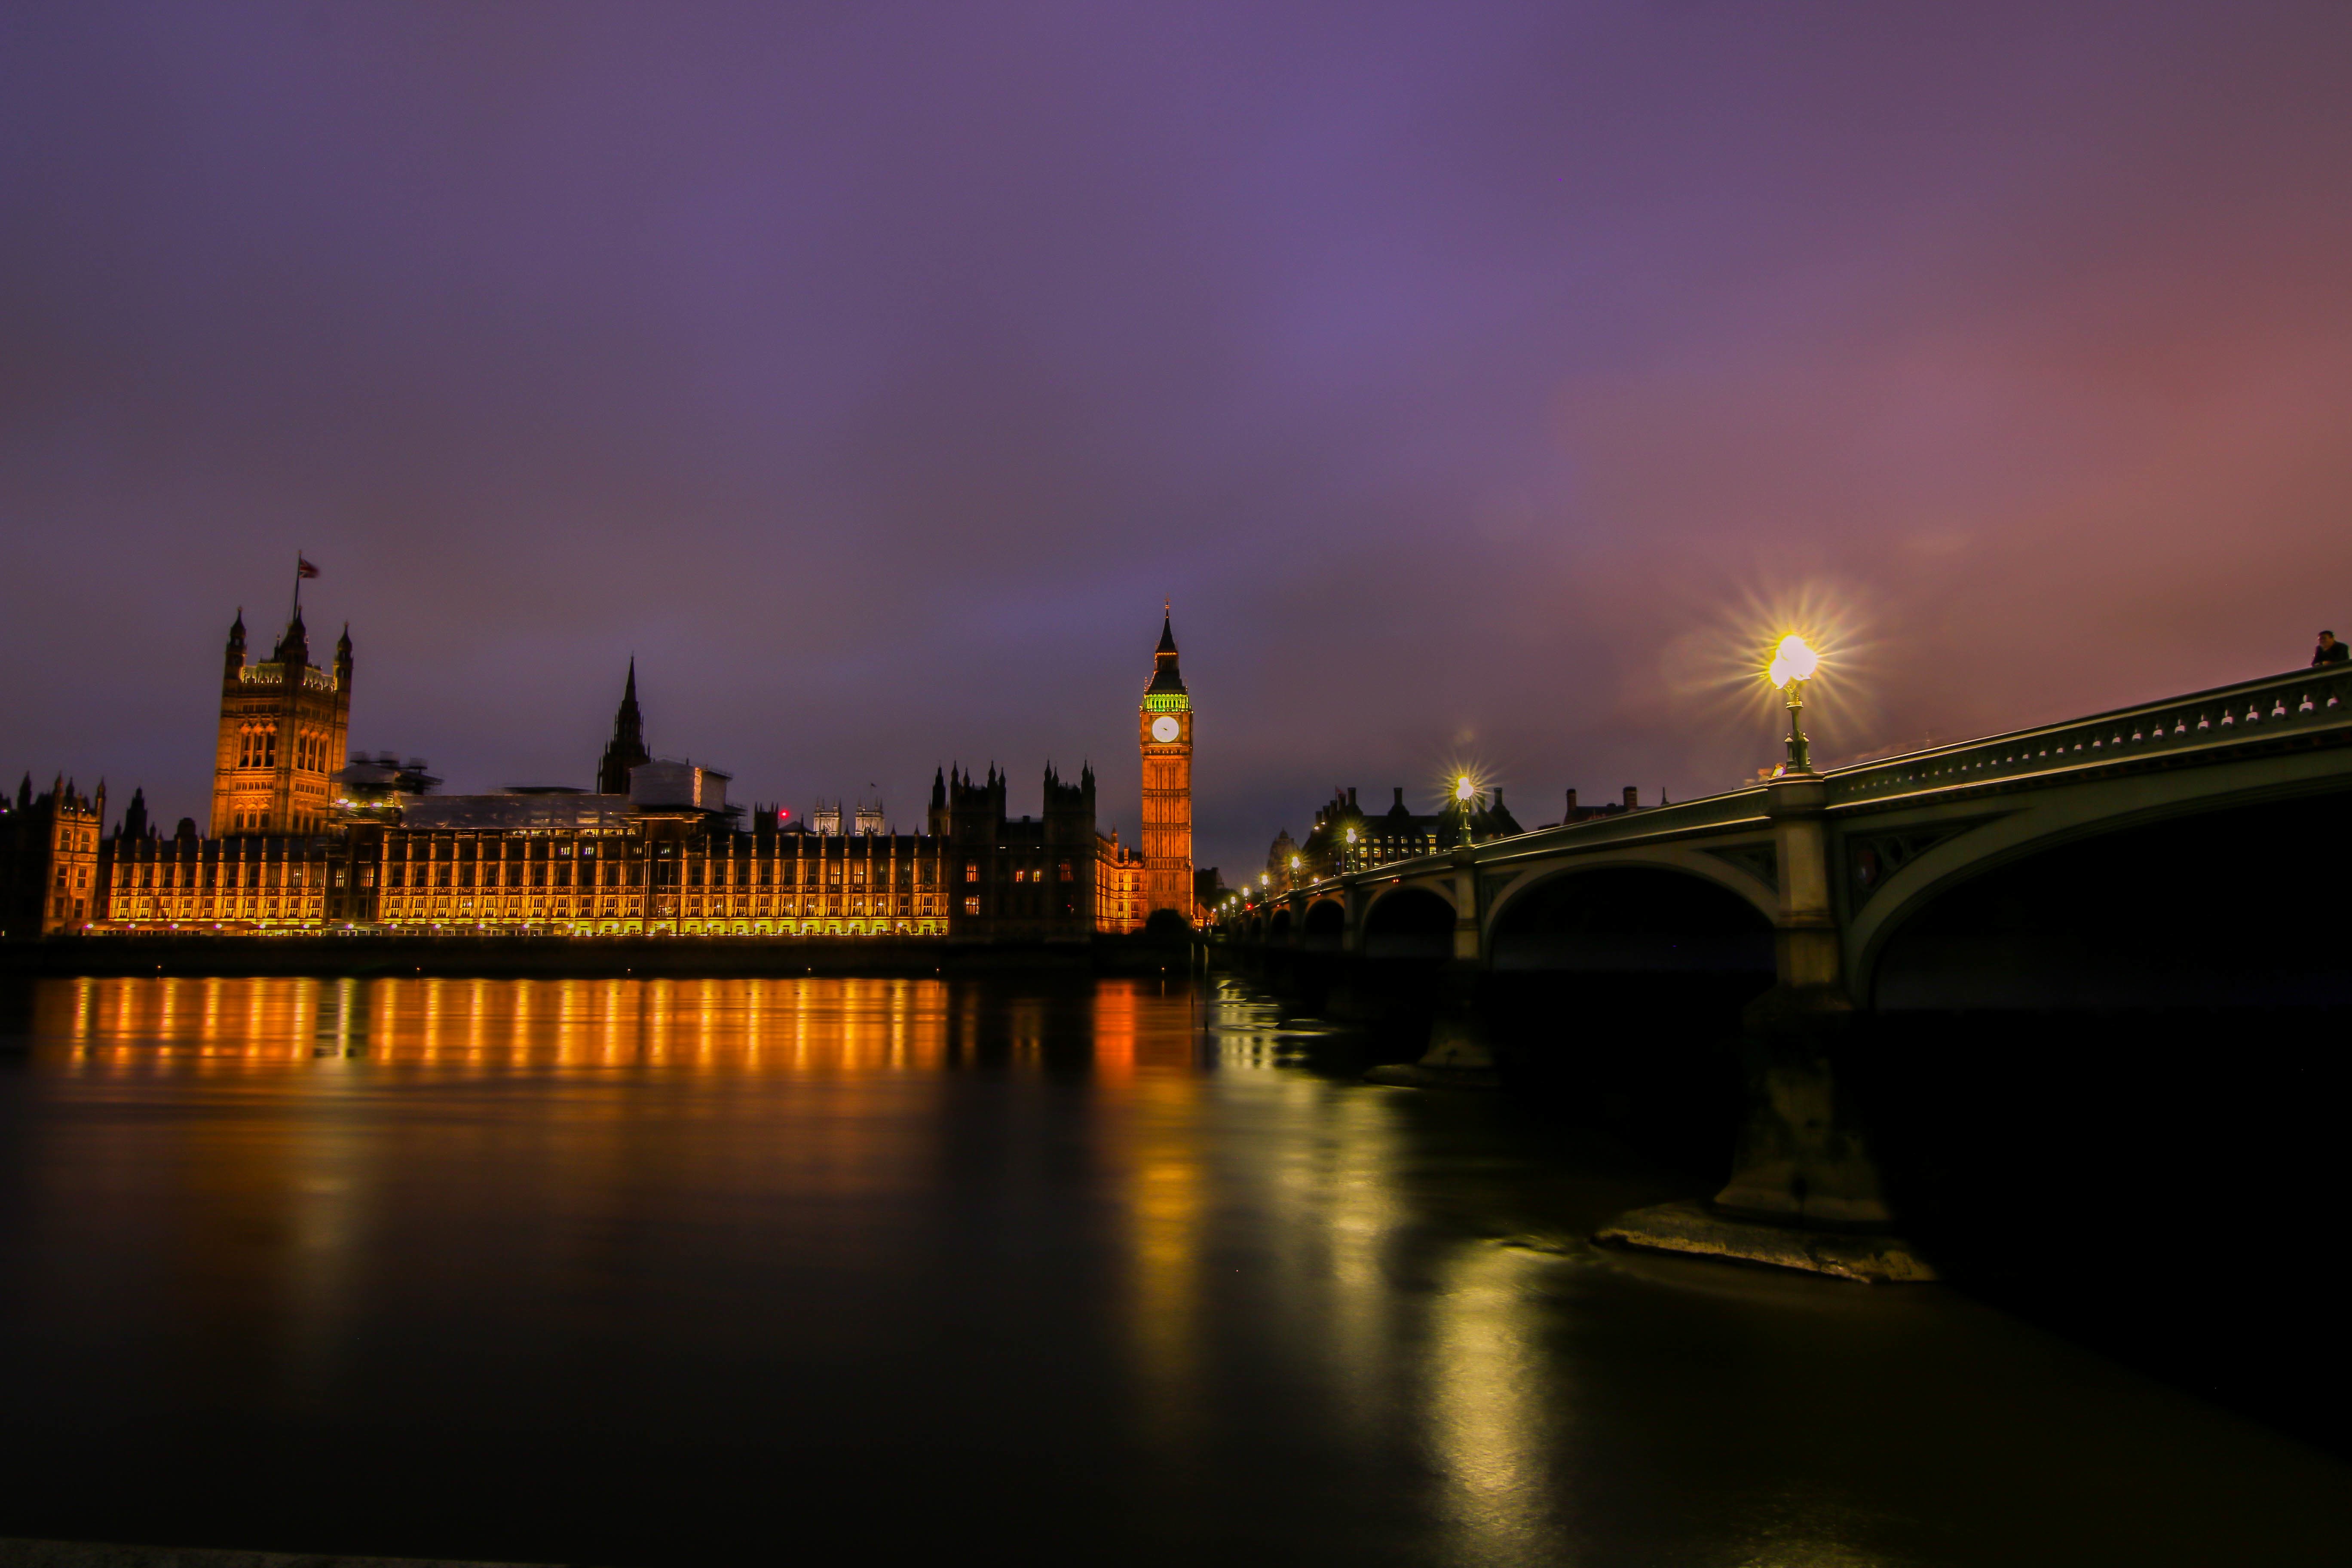
light, sunrise, sunset, bridge, skyline, night, morning, dawn, city, river, cityscape, dusk, evening, reflection, landmark, darkness, human settlement